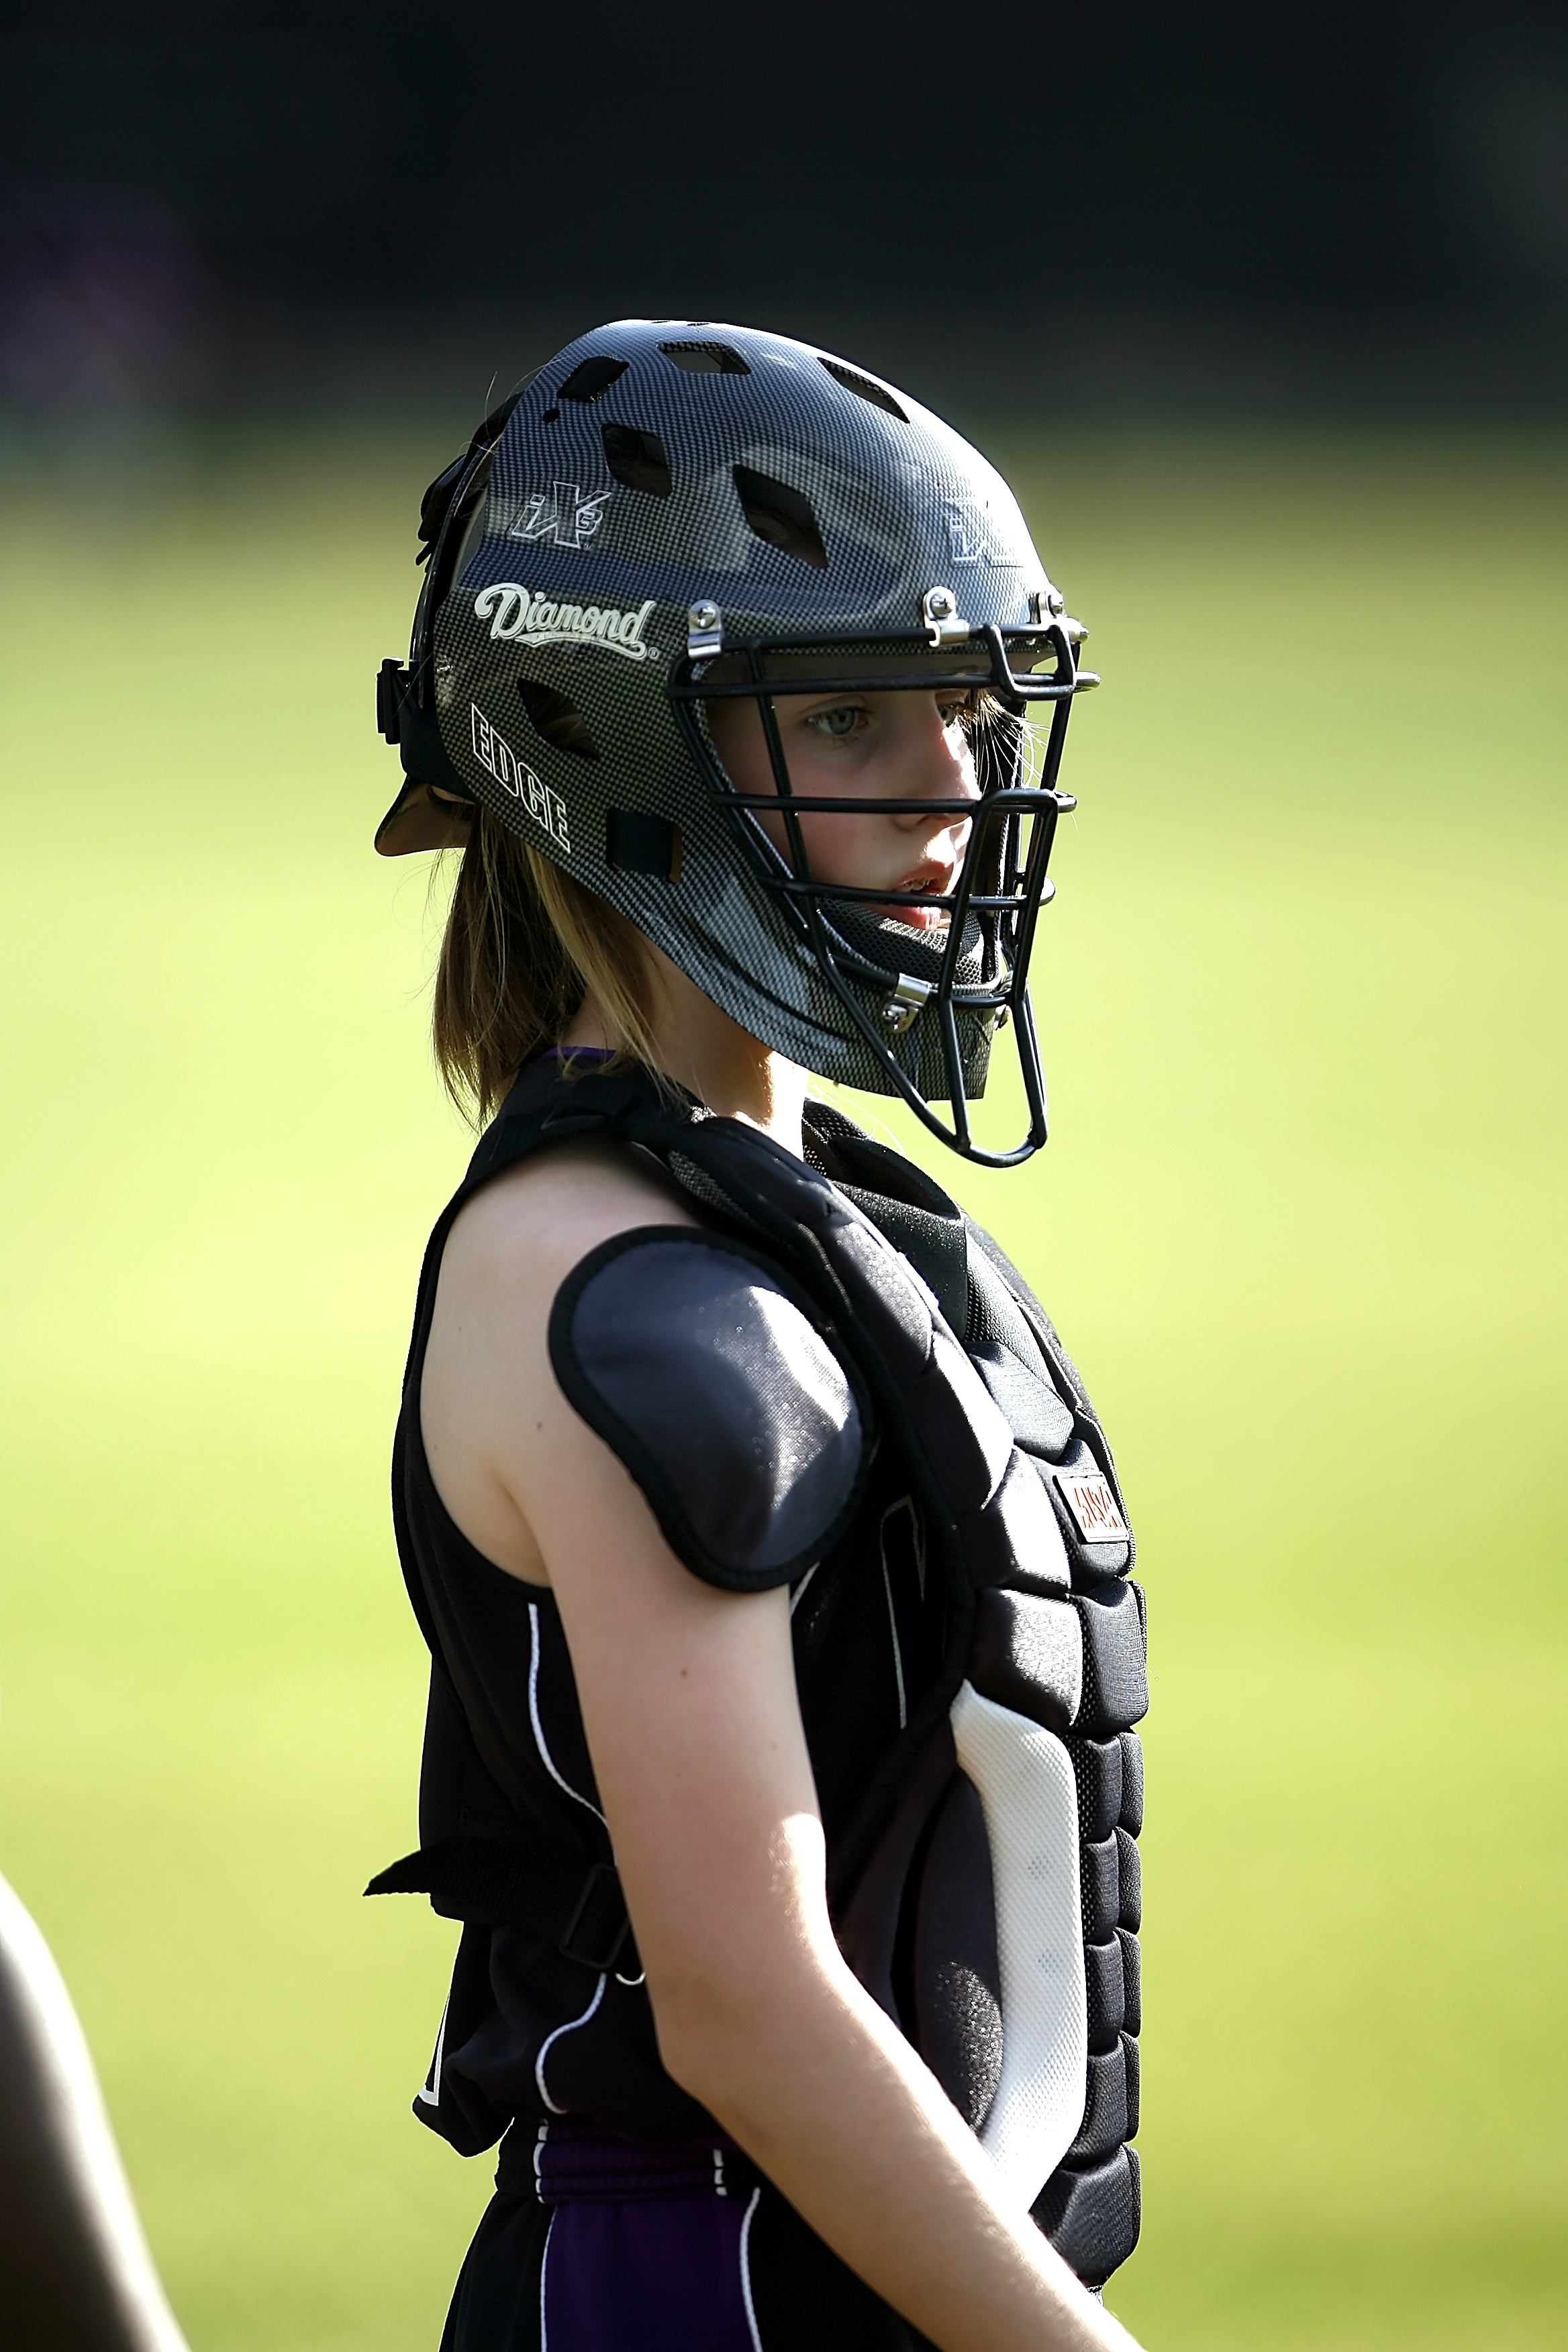
girl, sport, game, play, female, athletic, equipment, clothing, player, teenager, competition, american football, focus, sports, helmet, uniform, teen, attention, athlete, catcher, softball, catcher's mask, baseball positions, football equipment and supplies, gridiron football